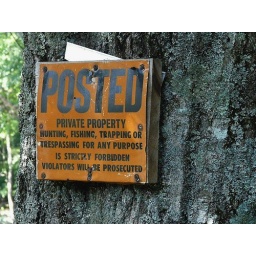
Old sign on a tree in Claryville NY.